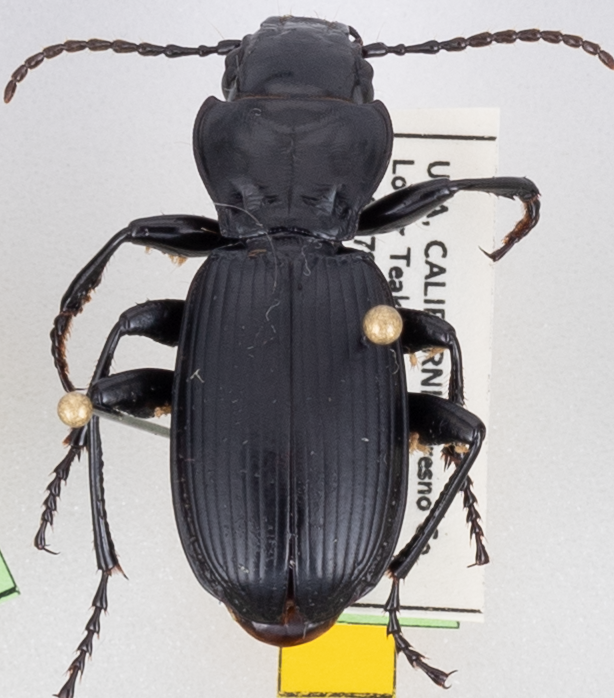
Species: Pterostichus lama
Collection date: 2021-06-22
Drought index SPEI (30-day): -1.594
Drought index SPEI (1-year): -2.09
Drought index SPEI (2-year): -2.09